Dorin Goian

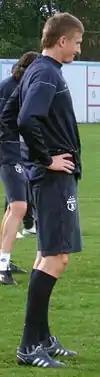
Goian at a training session with Steaua Bucharest

On 4 March 2005, Goian signed a five-year contract with Steaua București. Steaua paid €100,000 in 2005 and €1 million in 2007 for Goian. Even though he only played four games in his initial season with Steaua, Goian continued to fight for a place in the starting eleven and starting with the 2005–06 season, the young centre back managed to win the trust of his coach.